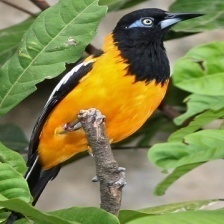
Species: VENEZUELIAN TROUPIAL
Scientific name: ICTERUS ICTERUS